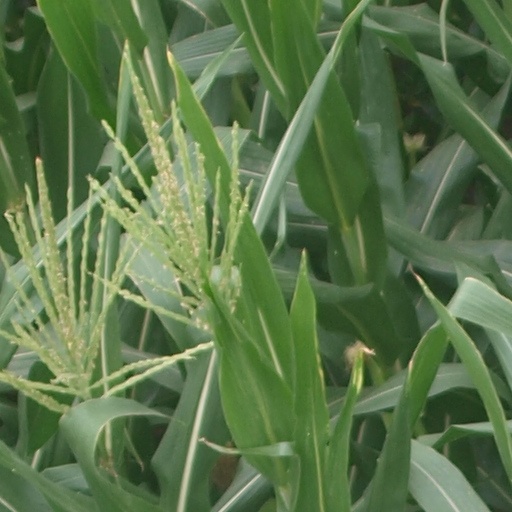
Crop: maize; corn